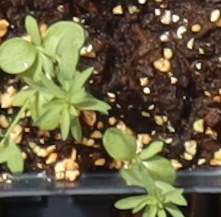
Label: Flax